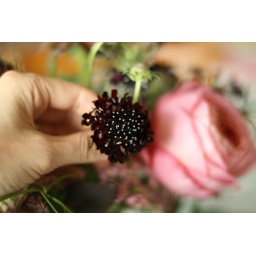
this flower reminded me of stars in a night sky